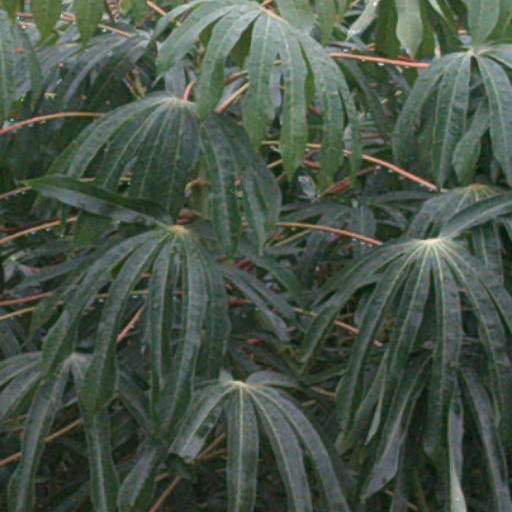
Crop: cassava